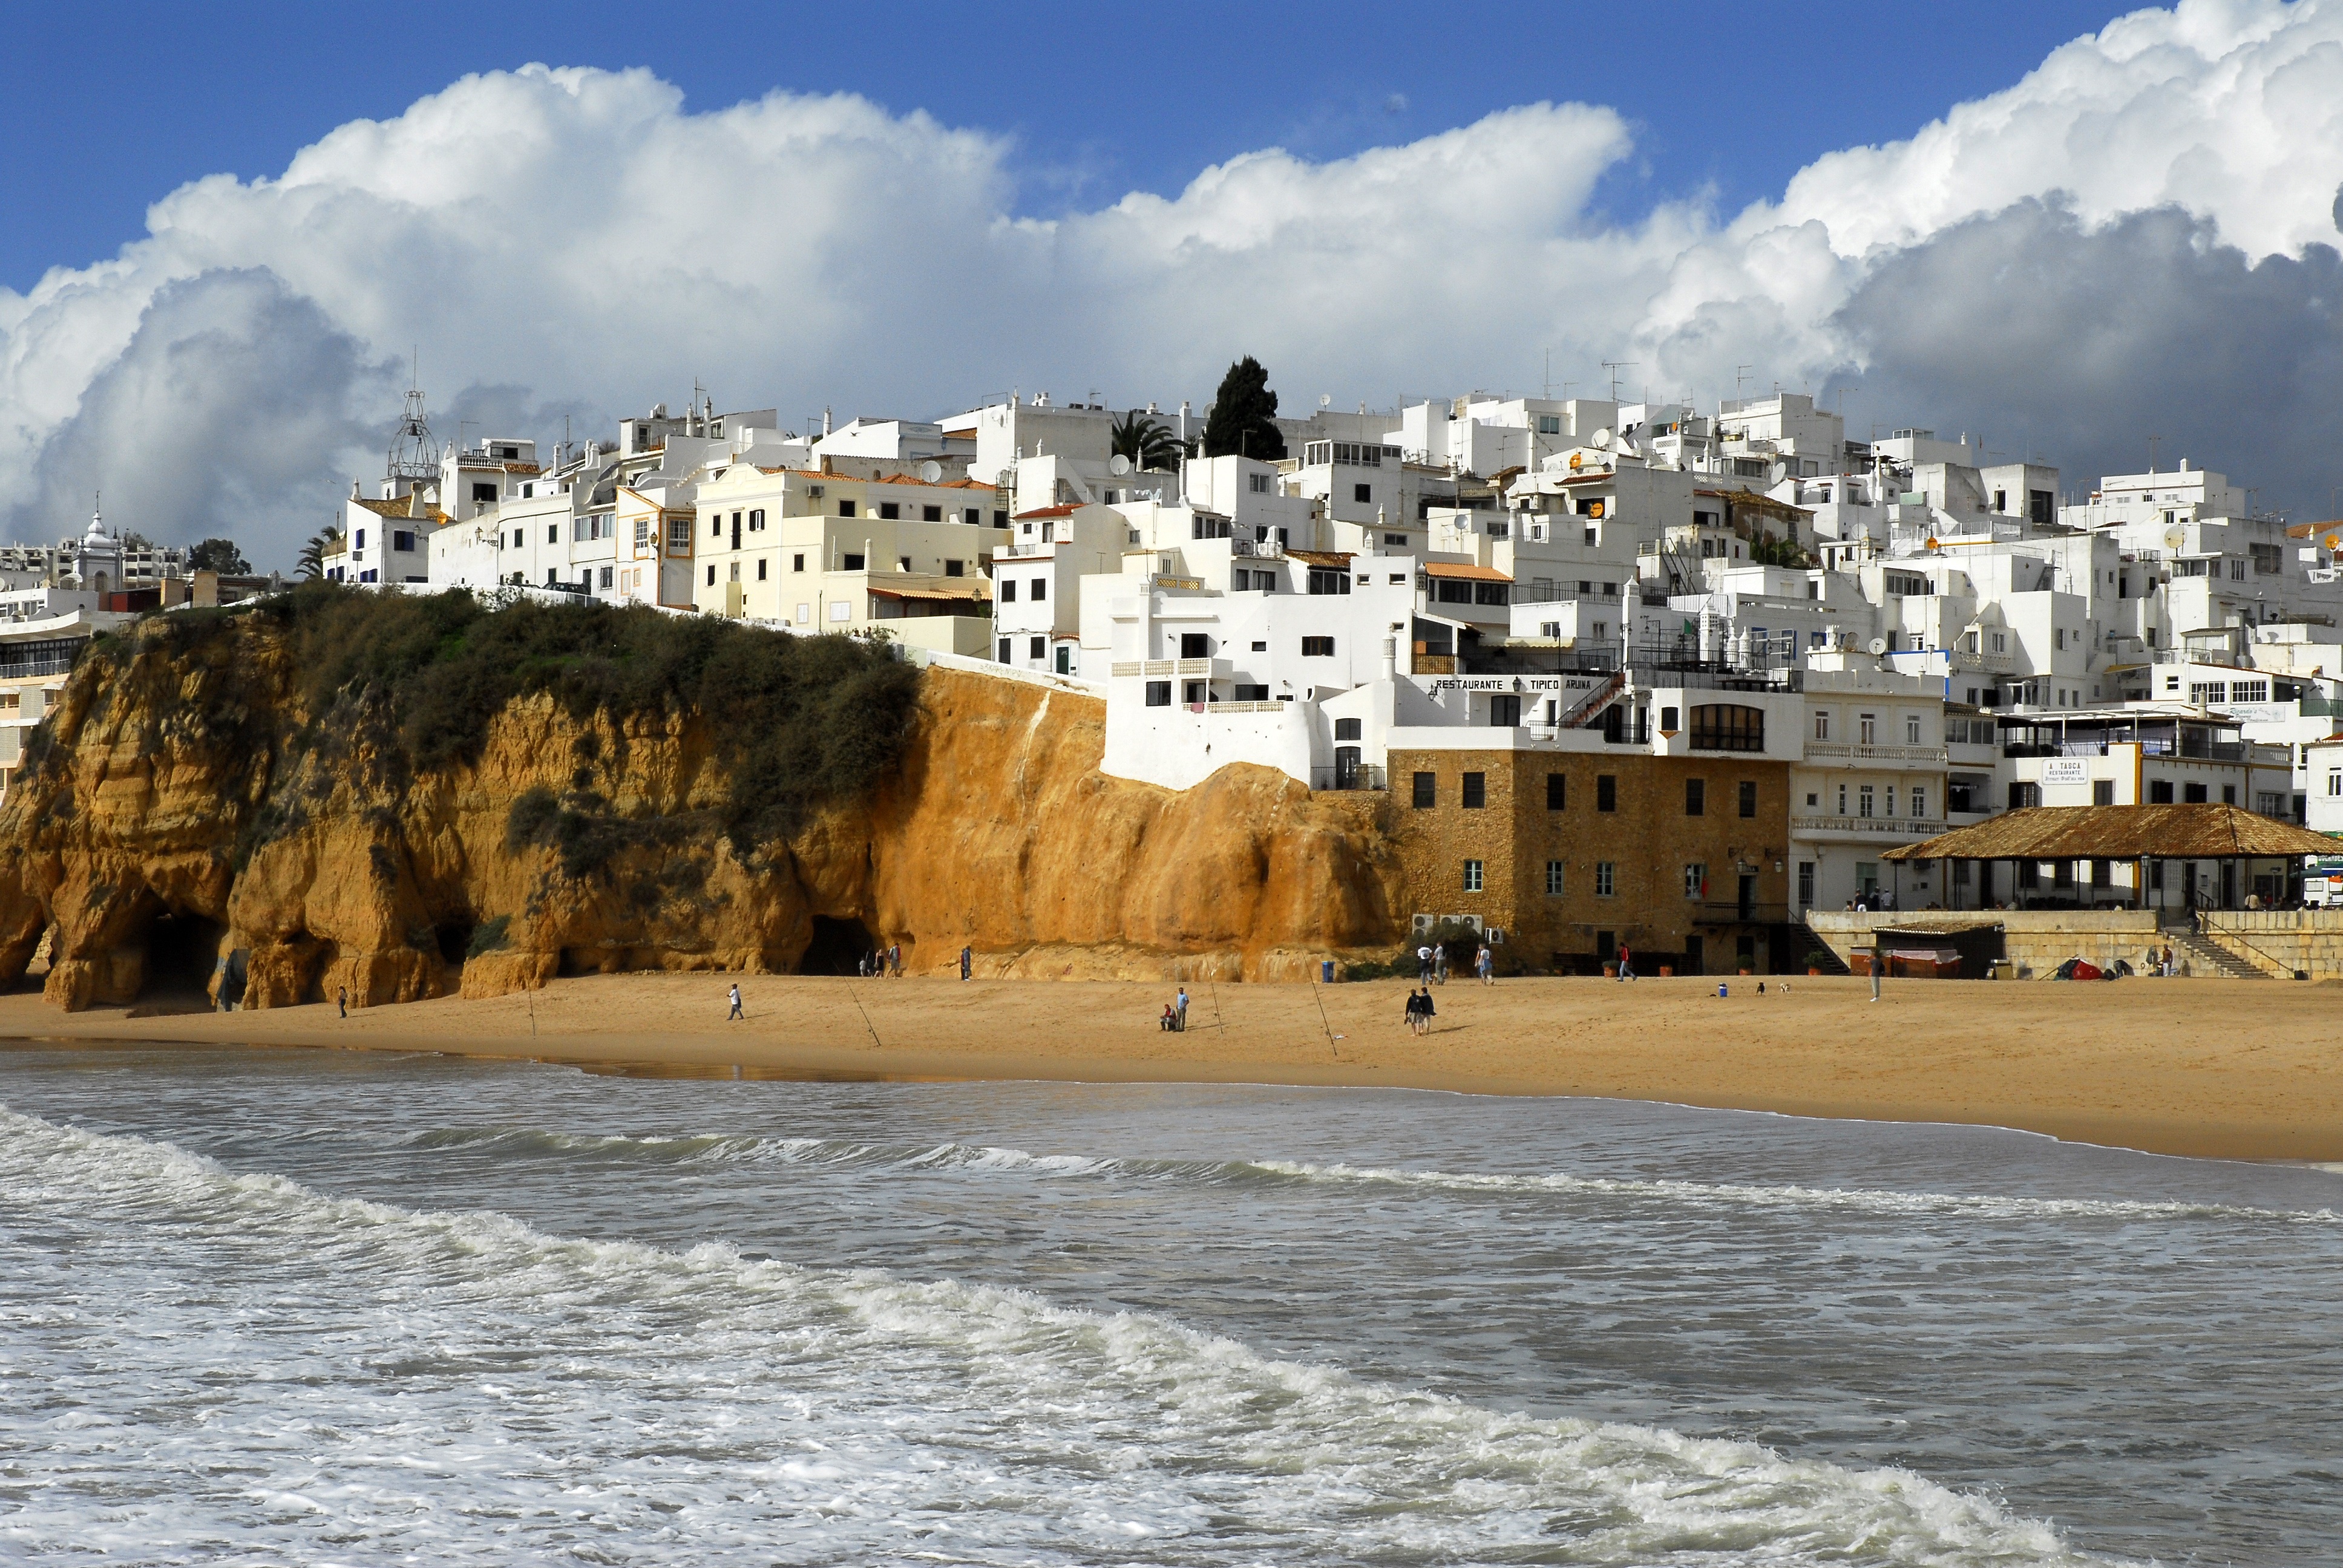
coast, sea, shore, beach, body of water, ocean, town, vacation, cliff, river, cape, bay, vehicle, terrain, harbor, wave